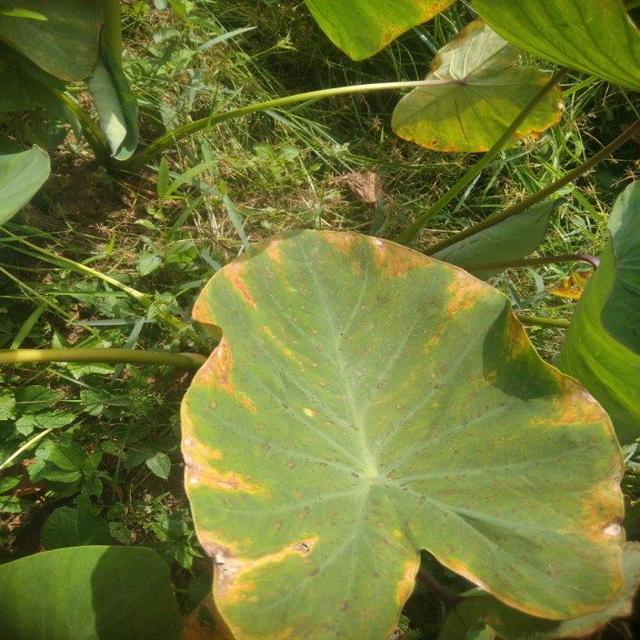
Label: Mid_Blight